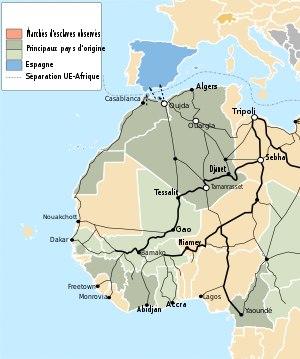
La route méditerranéenne occidentale est une route migratoire traversant la mer Méditerranée au niveau de la côte nord de l'Algérie et du Maroc, et rejoignant l'Espagne par la mer ou par la terre.